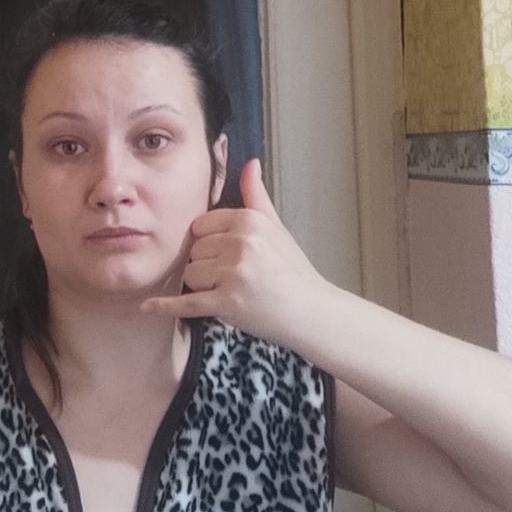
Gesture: call